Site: brandenburg
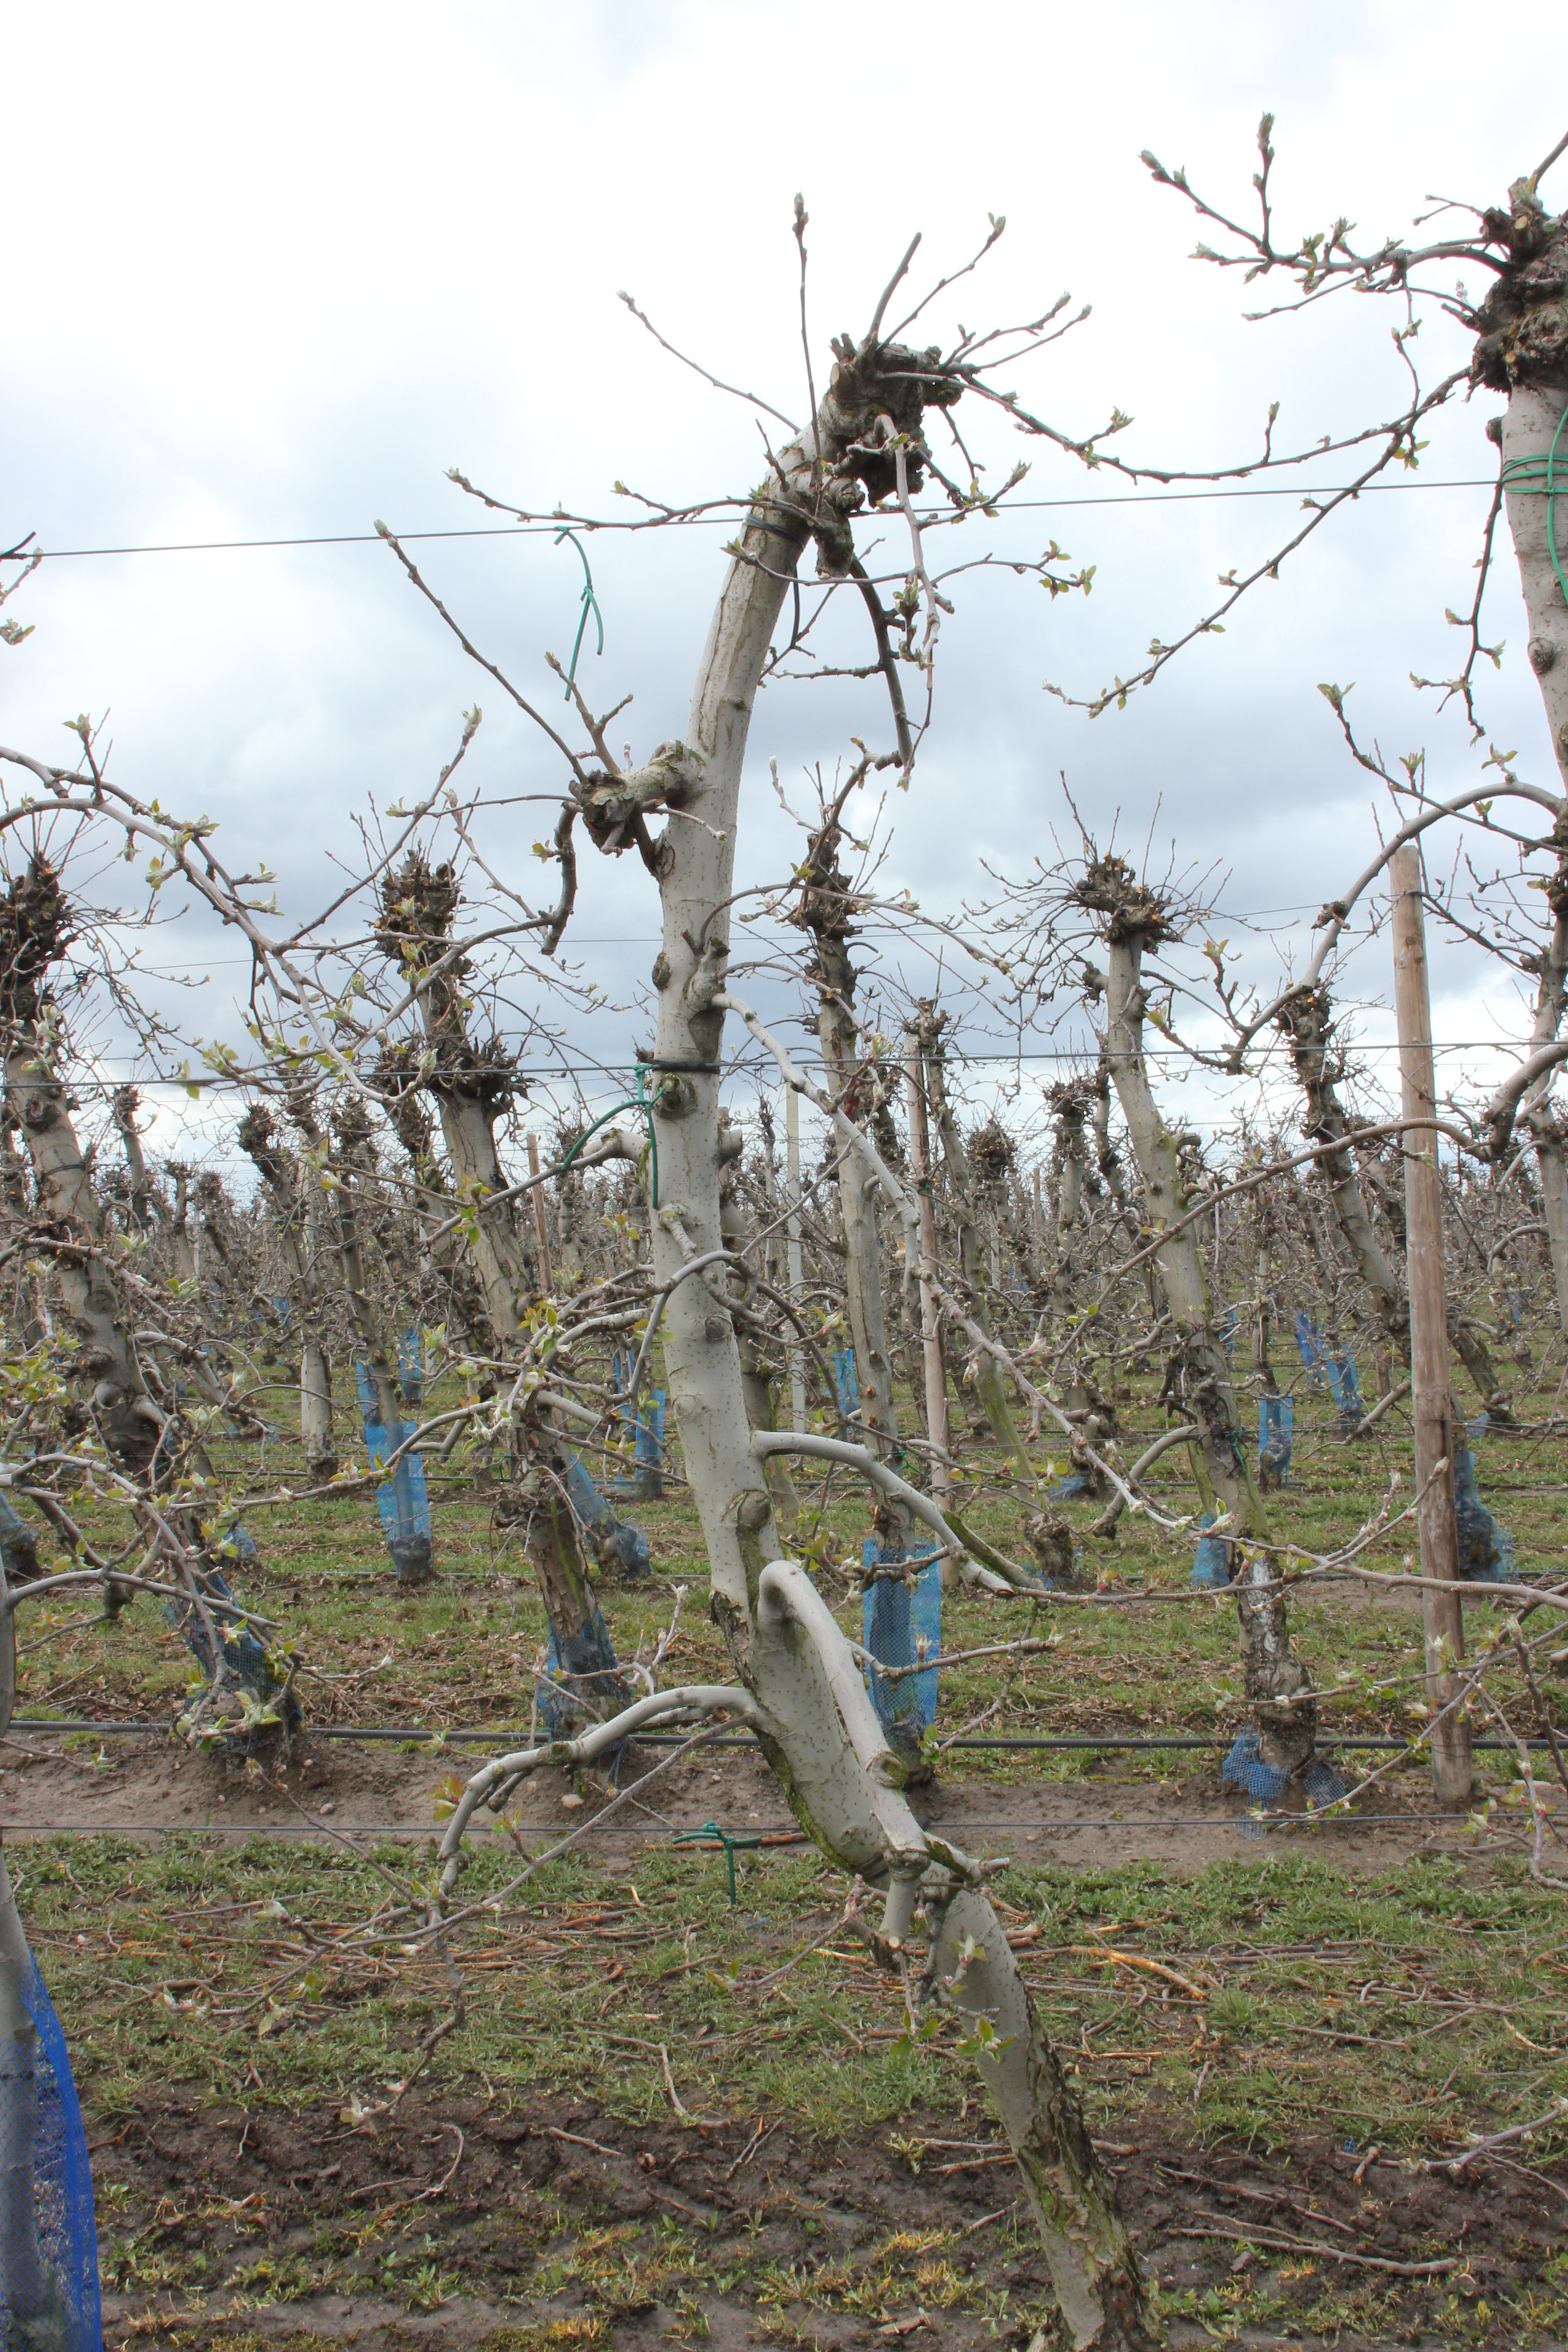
Growth stage (BBCH 55): Inflorescence emergence